Bajillion Dollar Propertie$

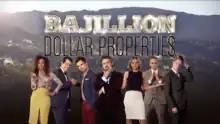
Season 2 intertitle

Bajillion Dollar Propertie$ is an American comedy series on the Seeso comedy subscription streaming service. The series, created by Kulap Vilaysack, is a semi-scripted parody of the reality television franchise "Million Dollar Listing". "Bajillion Dollar Propertie$" previewed its pilot episode on February 20, 2016 and officially premiered on March 17, 2016, and the series' second season premiered in the fall of 2016. On December 12, 2016, Seeso renewed the series for a third and fourth season. On August 9, 2017, Seeso announced the shutdown of its service by the end of the year, leaving "Bajillion Dollar Propertie$" without a home. On July 15, 2019, it was reported that the previously unaired fourth season would air on Pluto TV. As of 2023 the series is no longer available on Pluto.TV.